London Underground D78 Stock

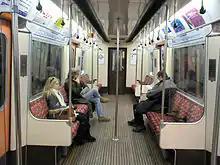
Interior before refurbishment

The stock was used on the District line, except the to section, because the platforms are not long enough for D Stock.